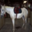
Label: horse